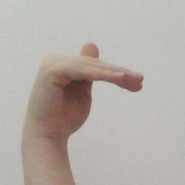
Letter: khaa